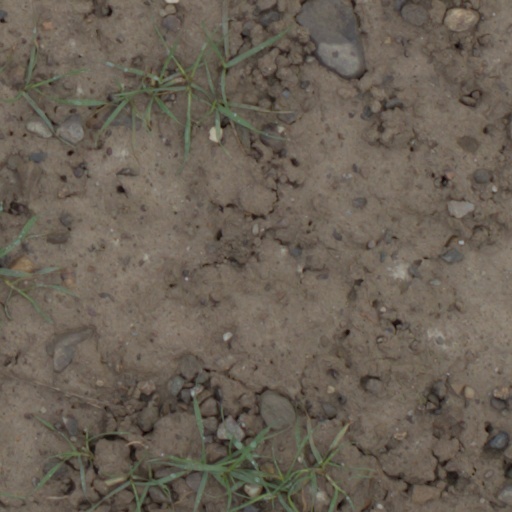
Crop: wheat